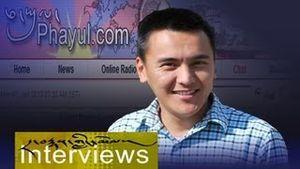
Sherab Woeser, aussi appelé Sherab Woeser Chophel est le rédacteur en chef tibétain du site Phayul.com depuis 2011.